Walter Johannes Stein

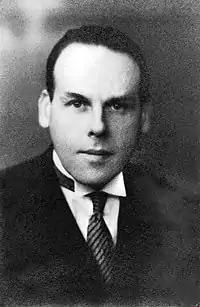
Walter Johannes Stein, circa 1930

Walter Johannes Stein (6 February 1891, in Vienna – 7 July 1957, in London) was an Austrian philosopher, Waldorf school teacher, Grail researcher, and one of the pioneers of anthroposophy.